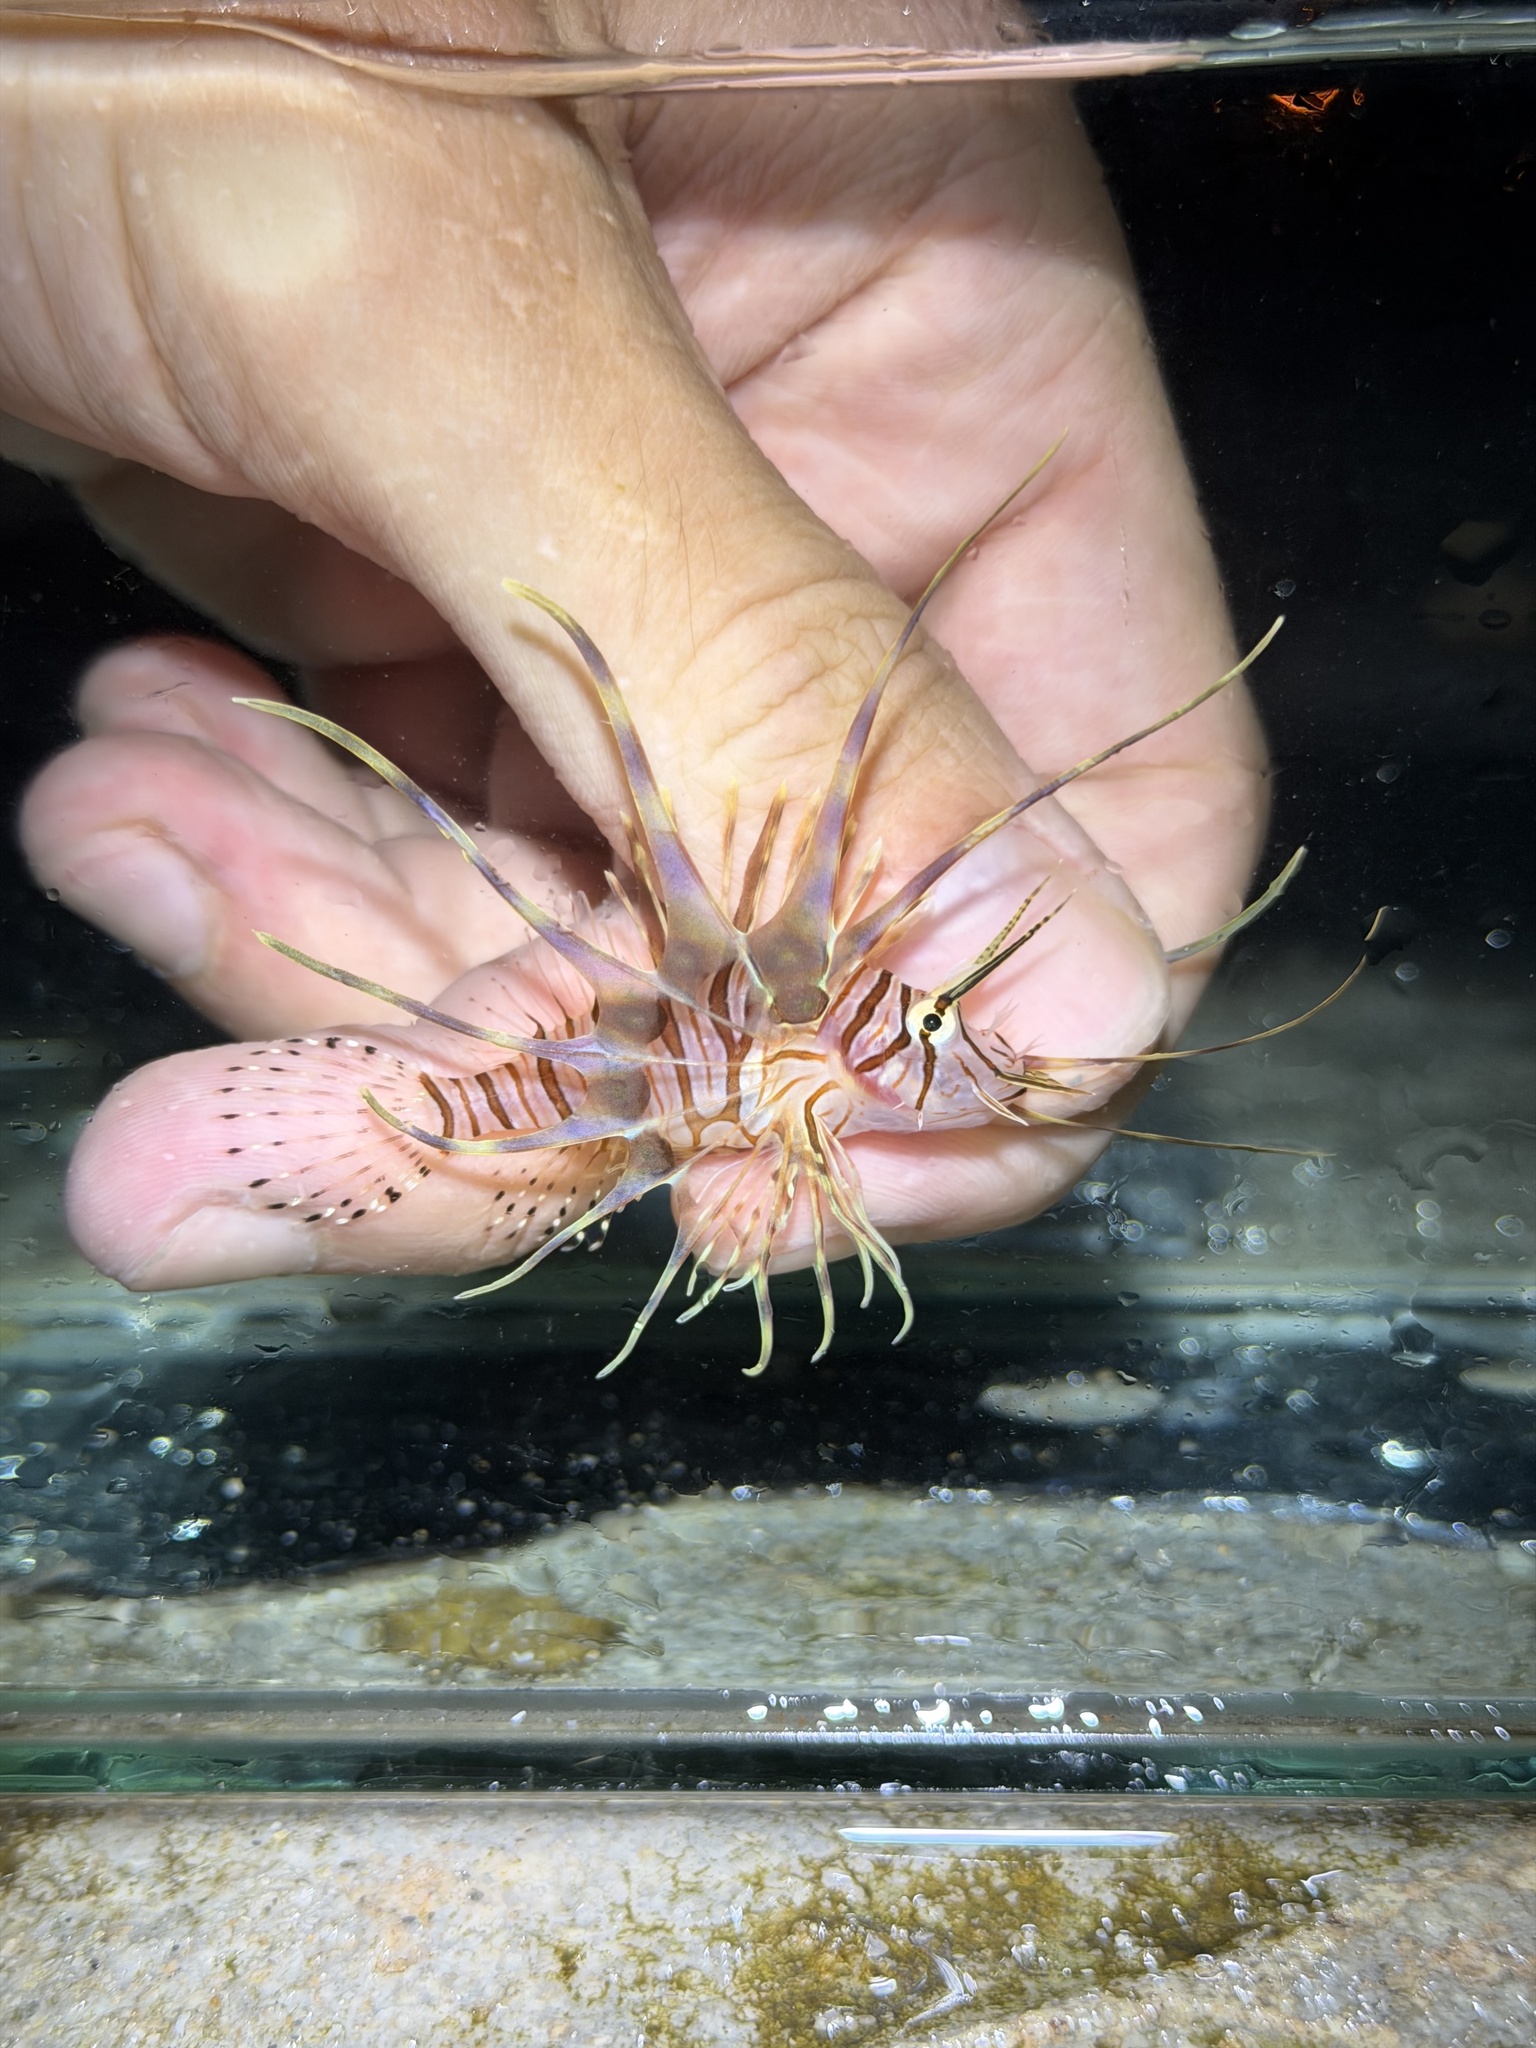
Pterois volitans (Red Lionfish)